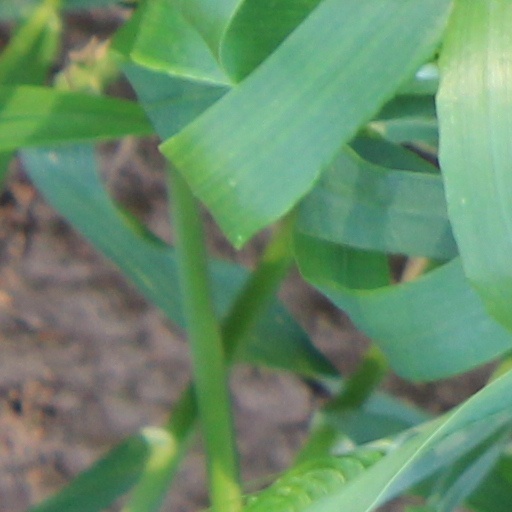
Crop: wheat